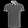
Label: T - shirt / top